White Pine County Courthouse

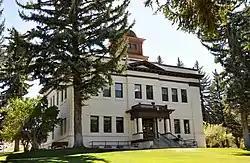
White Pine County Courthouse

The White Pine County Courthouse was built in 1908 in Ely, Nevada, located in White Pine County. The building was added to the National Register of Historic Places in 1986. By 2017, the county had begun plans to construct a new courthouse because of security concerns with the current one. A new courthouse began construction in 2019; after completion, the old courthouse was expected to be converted into county administrative offices. Several earlier proposals had been made for a new courthouse.